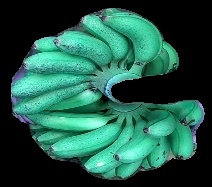
Variety: rasbale
Grade: grade1